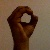
The image shows a hand gesture representing the letter 'O' in Indian Sign Language.